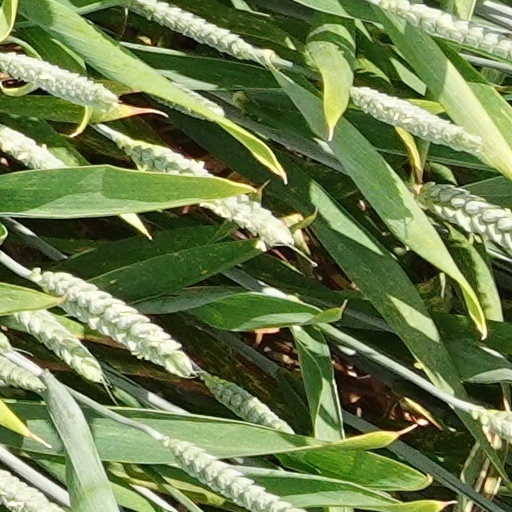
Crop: wheat